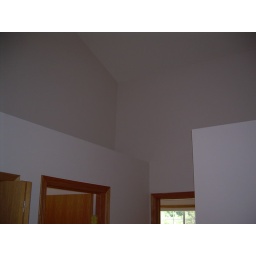
Ceiling space above laundry closet, bathroom and master bedroom doors.